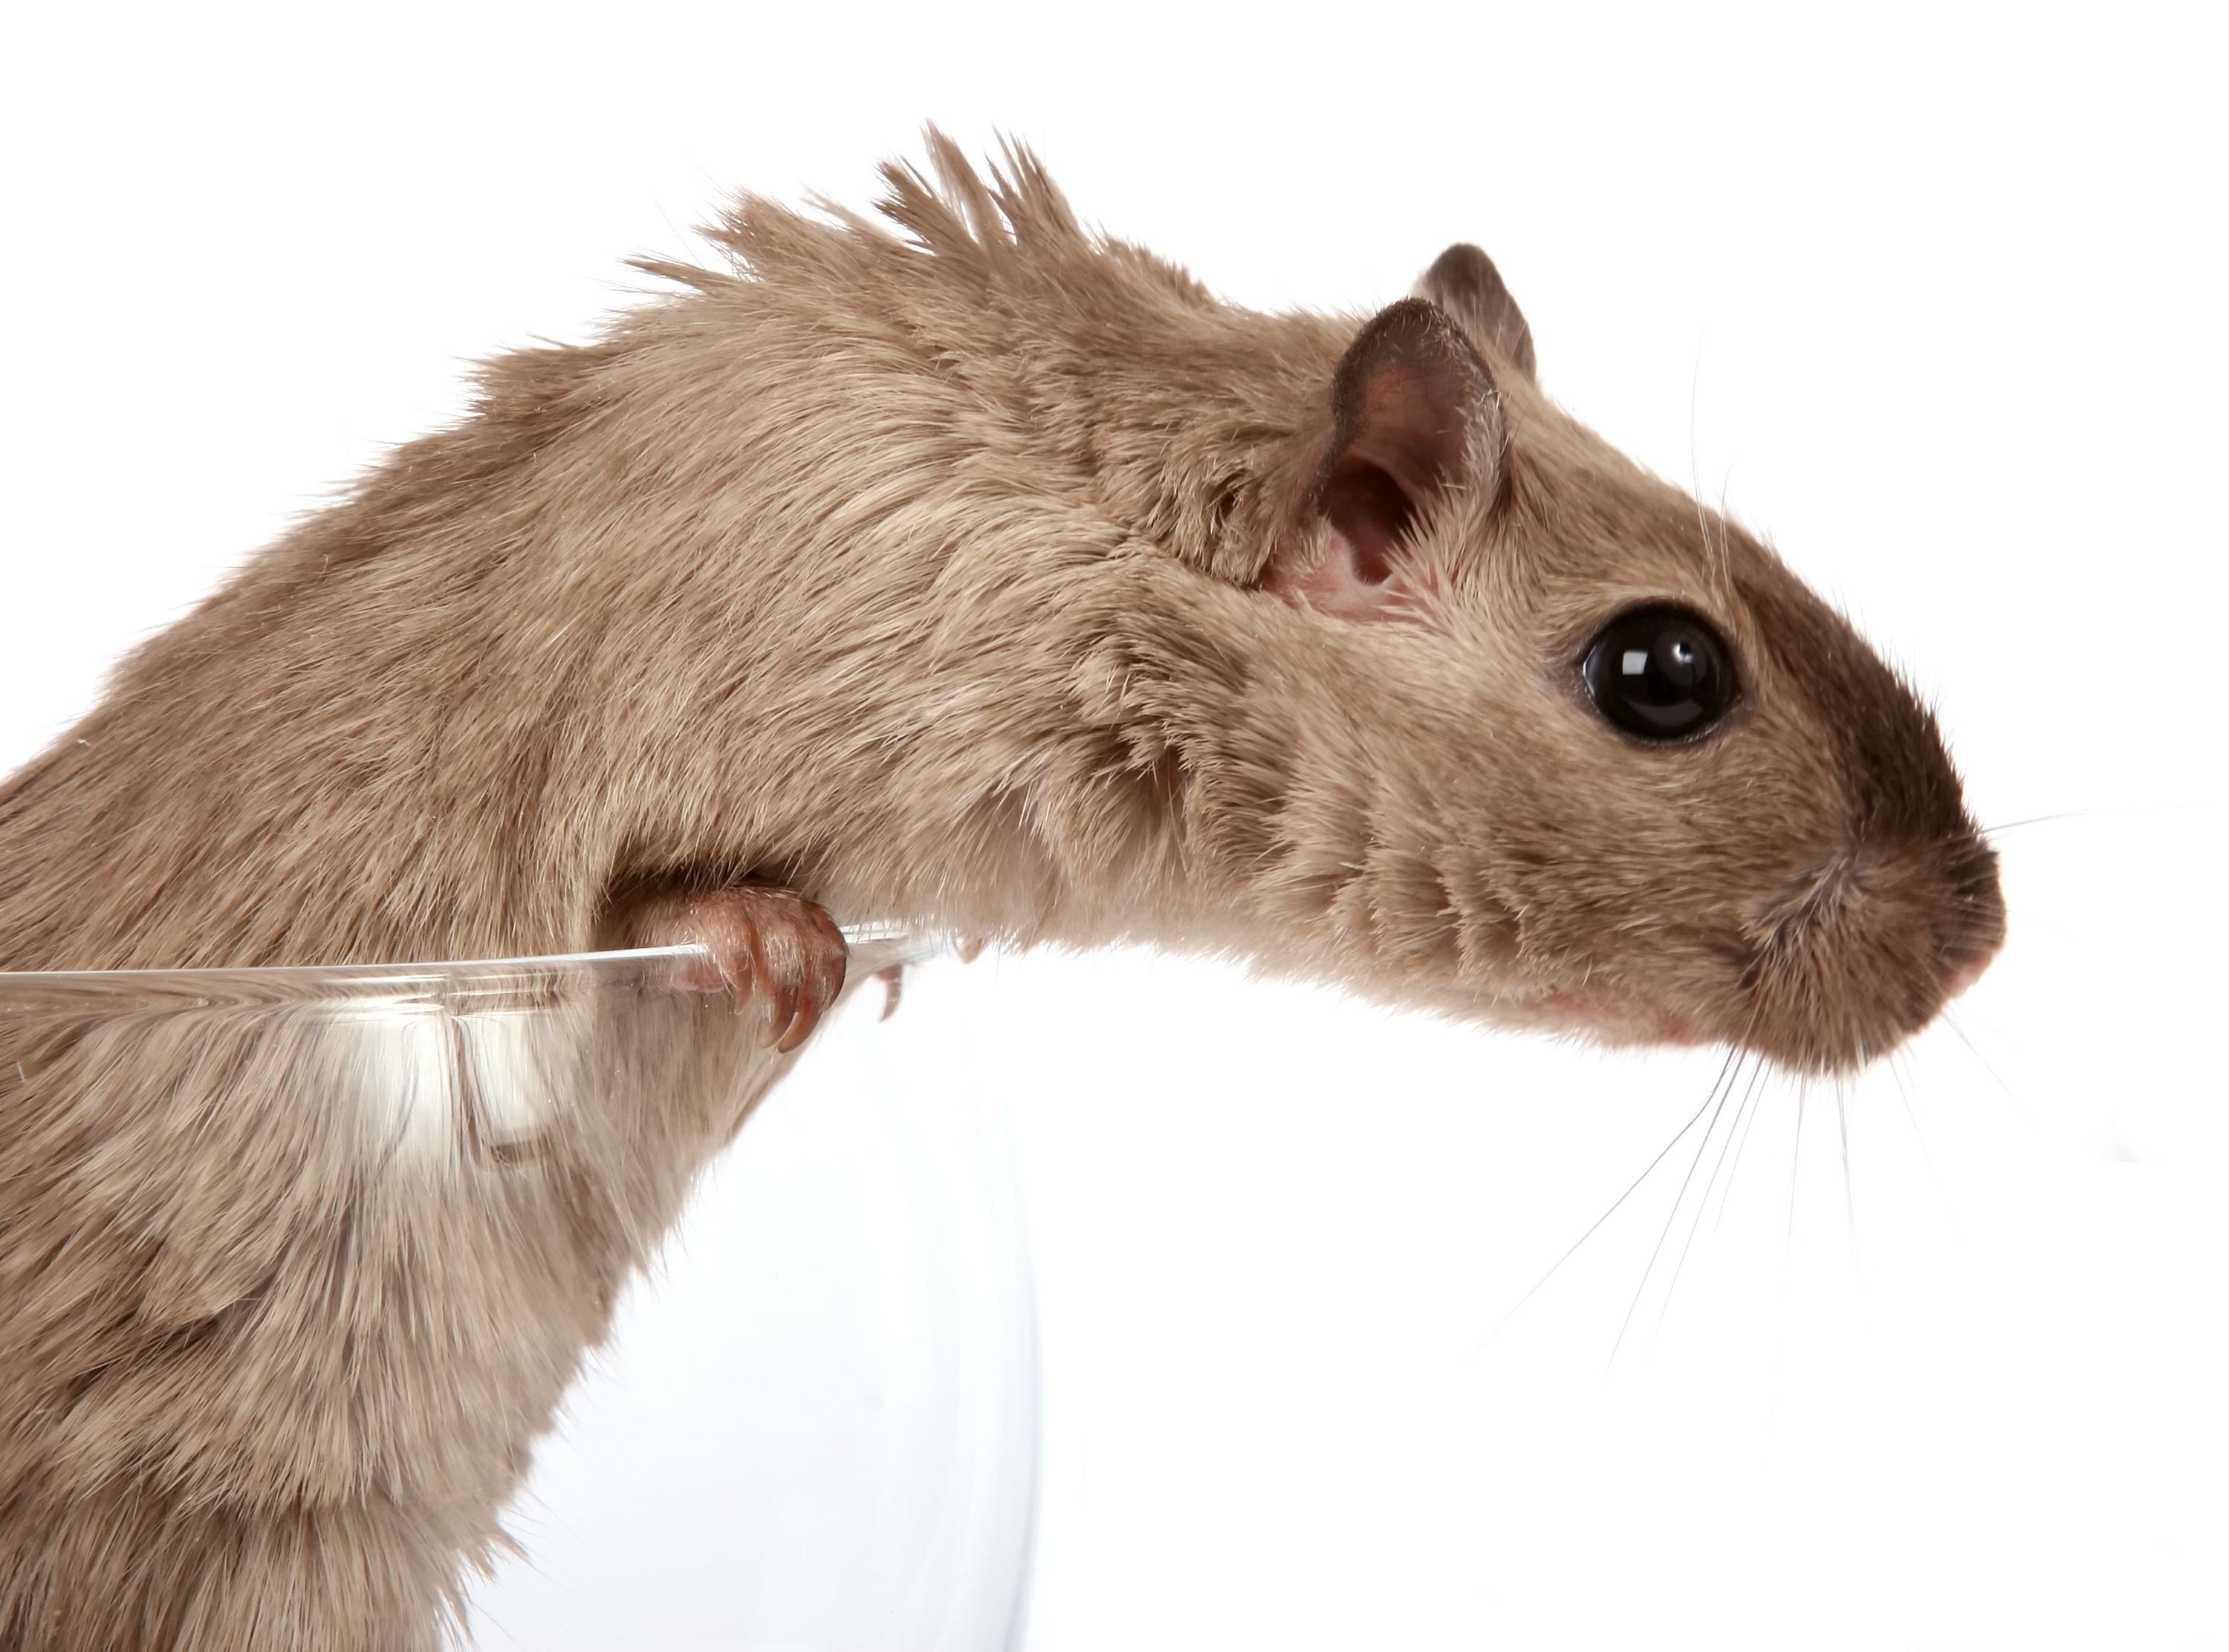
girl, wine, white, glass, mouse, animal, cute, isolated, female, pet, fur, young, critter, macro, small, brown, mammal, close, hamster, rodent, fauna, rat, face, nose, eyes, whiskers, grey, tail, furry, ears, hairy, vertebrate, conceptual, funny, creature, concept, hairs, up, beautiful, domestic, pretty, cuddly, pest, attractive, gorgeous, mice, vermin, gerbil, muroidea, degu, muridae